Computer Space

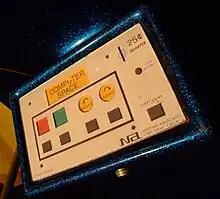
Control panel of arcade machine, with several recessed buttons

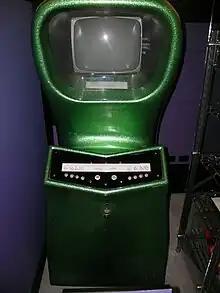
Green arcade cabinet with two sets of controls

Once he moved to Nutting, Bushnell took over the majority of the engineering work for the game; Dabney has stated that he advised Bushnell on some of the design. After Dabney joined Bushnell at Nutting, he helped with the creation of the cabinet itself, including the coin slot, control panel, and power supply, and designed a sound system that could make a noise like a rocket engine. By August 1971, an initial prototype of the game—now named "Computer Space" to be similar to "Computer Quiz"—was complete, and Syzygy moved on to location testing. They installed the game at the Dutch Goose bar near Stanford University, where it met with great success. Nutting was heartened by the response and rushed to make several finished cabinets for the Music Operators of America (MOA) Music & Amusement Machines Exposition in October. Further location tests found a less enthusiastic response from customers confused by the game mechanics and controls, and Syzygy hurriedly adjusted the game's instructions to try to be more understandable to players.